Anglo-Moroccan alliance

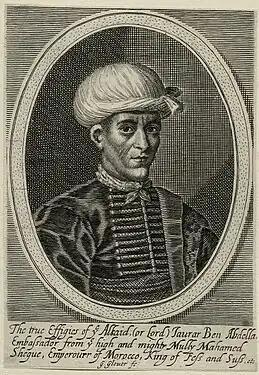
Moroccan ambassador Jawdar ben Abdellah, 1637.

During the Thirty Years' War under the rule of Charles I, England sought Moroccan military help against Spain in Tetouan and Salé. England had hoped to obtain Moroccan cooperation after the 1625 English attack on Cadíz, but the campaign proved disastrous and ruined the prestige of England.